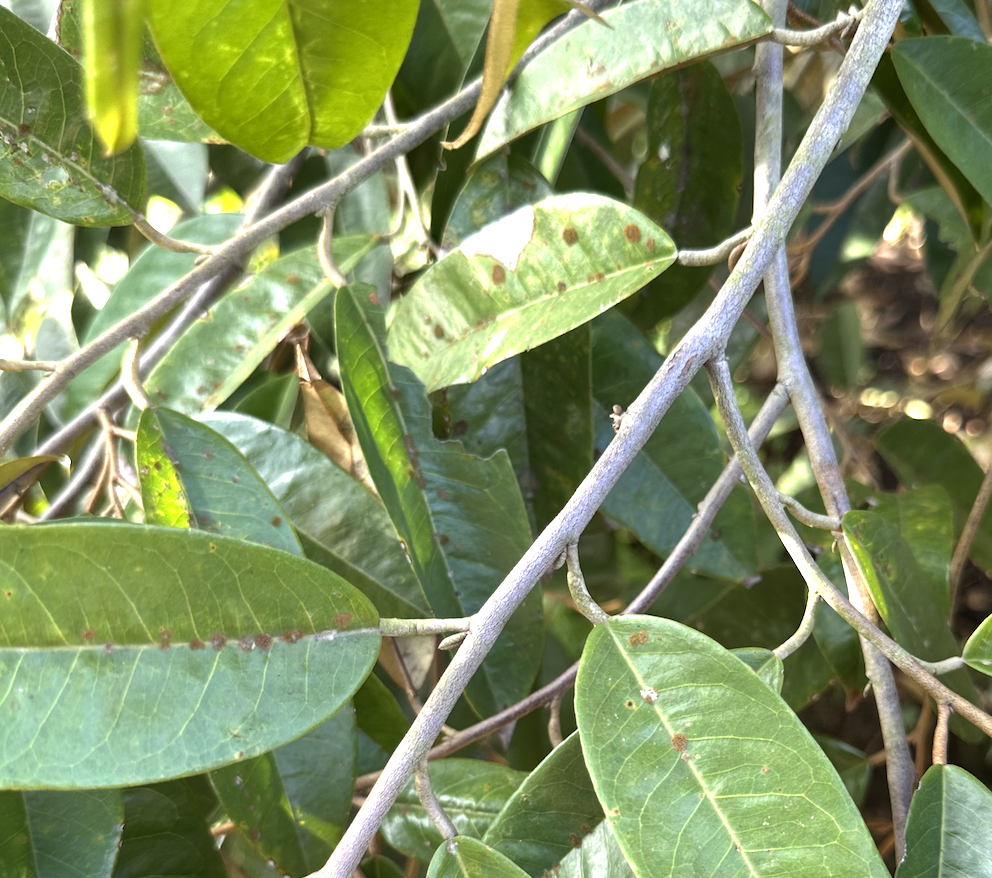
Label: stem_blight